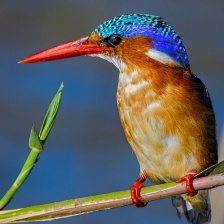
Species: MALACHITE KINGFISHER
Scientific name: CORYTHORNIS CRISTATUS